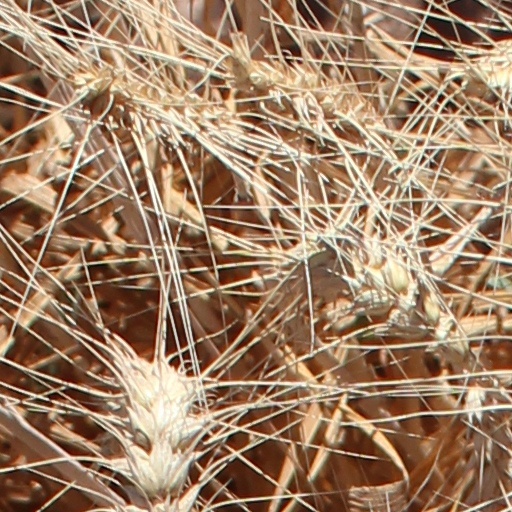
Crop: wheat